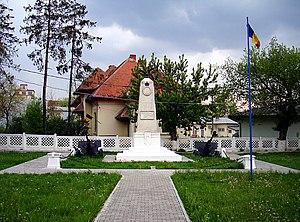
Chitila est une ville roumaine située dans le județ d'Ilfov.